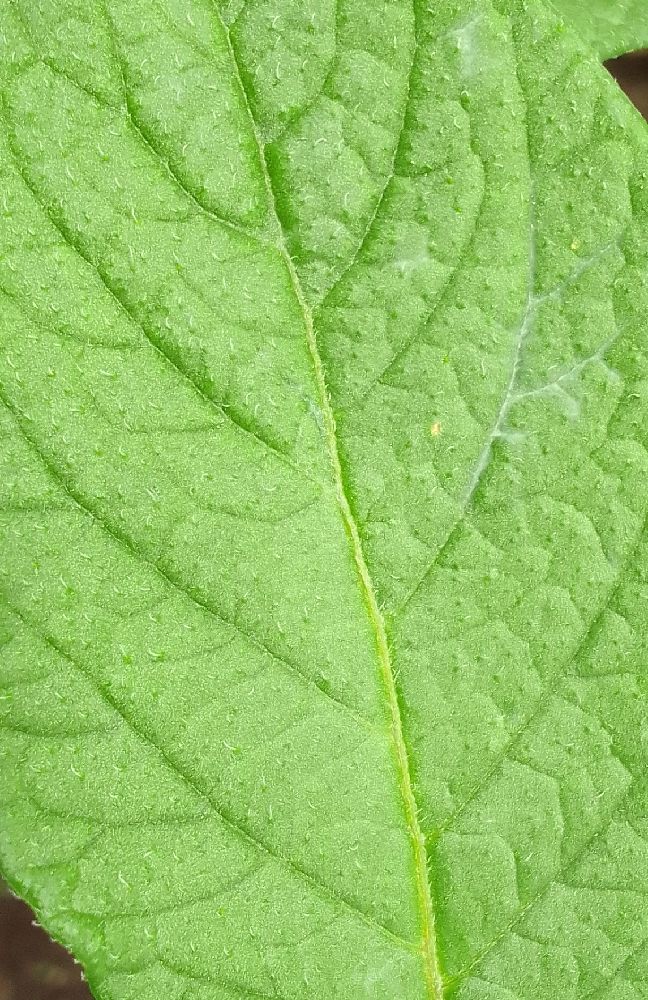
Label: Healthy